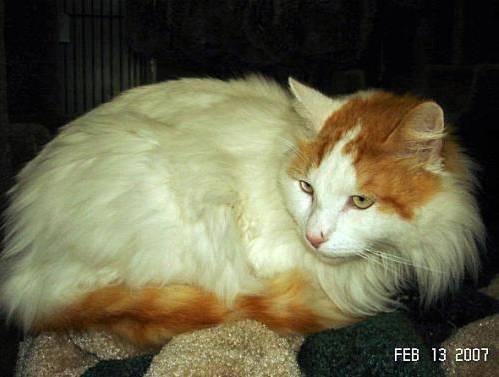
cat